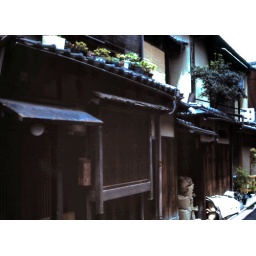
Rooftop garden plants near the river in Kyoto, Japan 1983